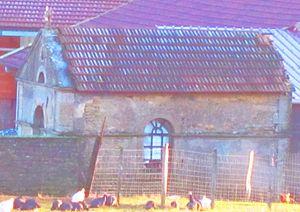
Chapelle st saumont Anoux
Anoux est une commune française située dans le département de Meurthe-et-Moselle en région Grand Est.